My Bicycle

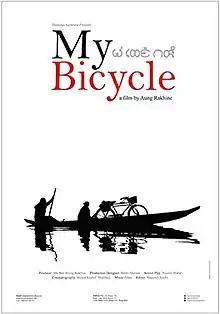

My Bicycle (Chakma: "Mor Thengari") is a Bangladeshi indie film directed by Aung Rakhine. It is the country's first Chakma language film.